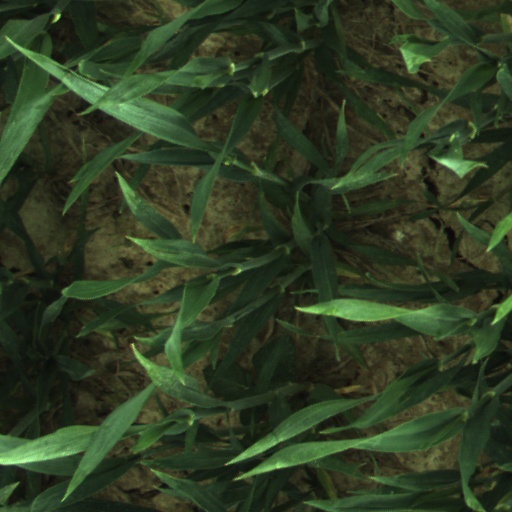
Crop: wheat